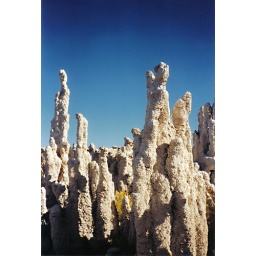
Taken in 1993. Tufa formations which came to the surface when the water level of the lake sank. Very bizarre :)